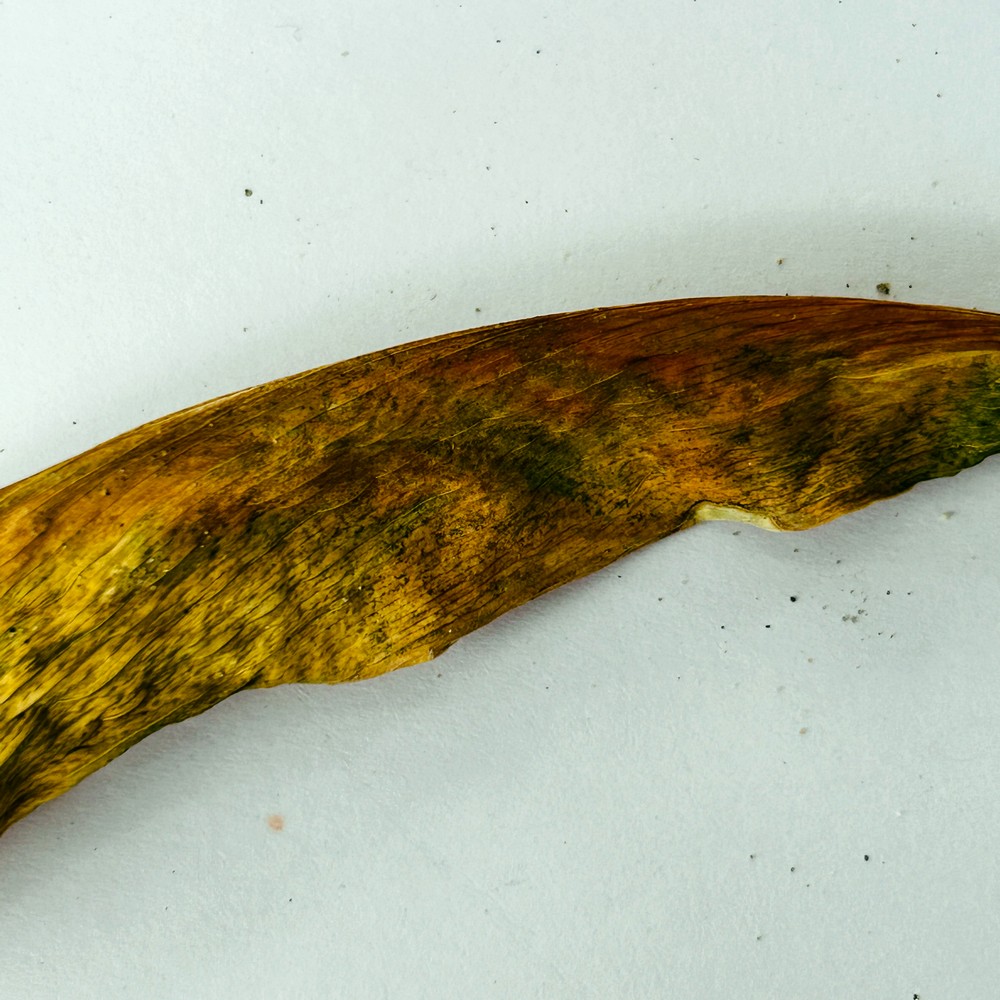
Label: Dry Leaf